Science and technology in Antigua and Barbuda

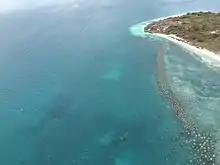
Artificial reefs on Maiden Island

Science and technology in Antigua and Barbuda describes the scientific and technological progress made by the country. Antigua and Barbuda's history of science and technology dates back to colonial times, with the sector being overseen by the Ministry of Education, Sports and Creative Industries.